Giulio Campagnola

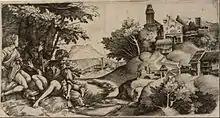
"Concert by a brook", the landscape by Giulio, the figures by Domenico

In 1499 he appears (rather briefly) in the accounts of the court at Ferrara, another centre of North Italian printmaking. There is then no documentation until 1507, when another Paduan recorded lending him a painting and three copper engraving plates. This was in Venice, where most writers assume he was living by then. His engraving of an "Astrologer" is dated 1509 on the plate, and the only later record comes from the will of Aldus Manutius in 1515, when Manutius asks that he be given the work of cutting the moulds for, or perhaps designing, some printing type. At the period he also became a friend of the humanist and alchemical poet Giovanni Aurelio Augurello. Depicting his experiments with artificial blue pigments in his "Chrysopoeia" (Venice 1515) Augurello refers to Giulio ("meus Iulius") as the one person who at least is somehow profiting from the vain quest for gold.